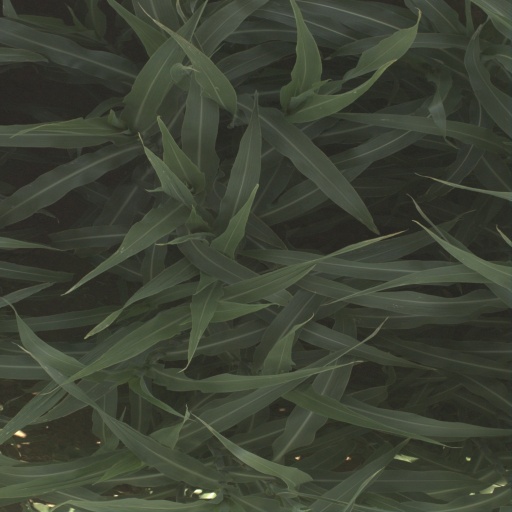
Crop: sorghum